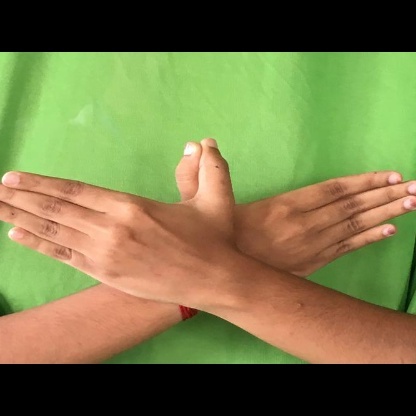
Mudra: Garuda